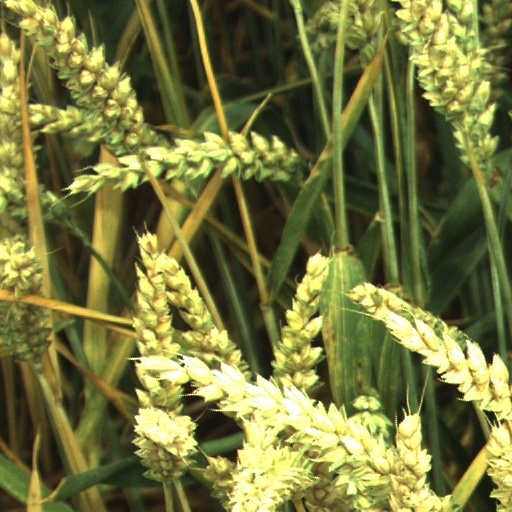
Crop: wheat